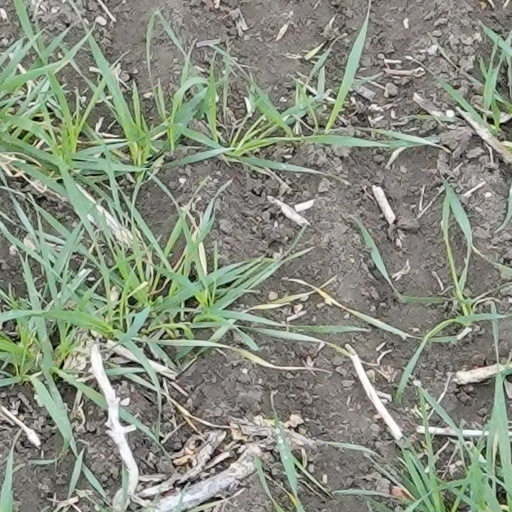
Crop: wheat